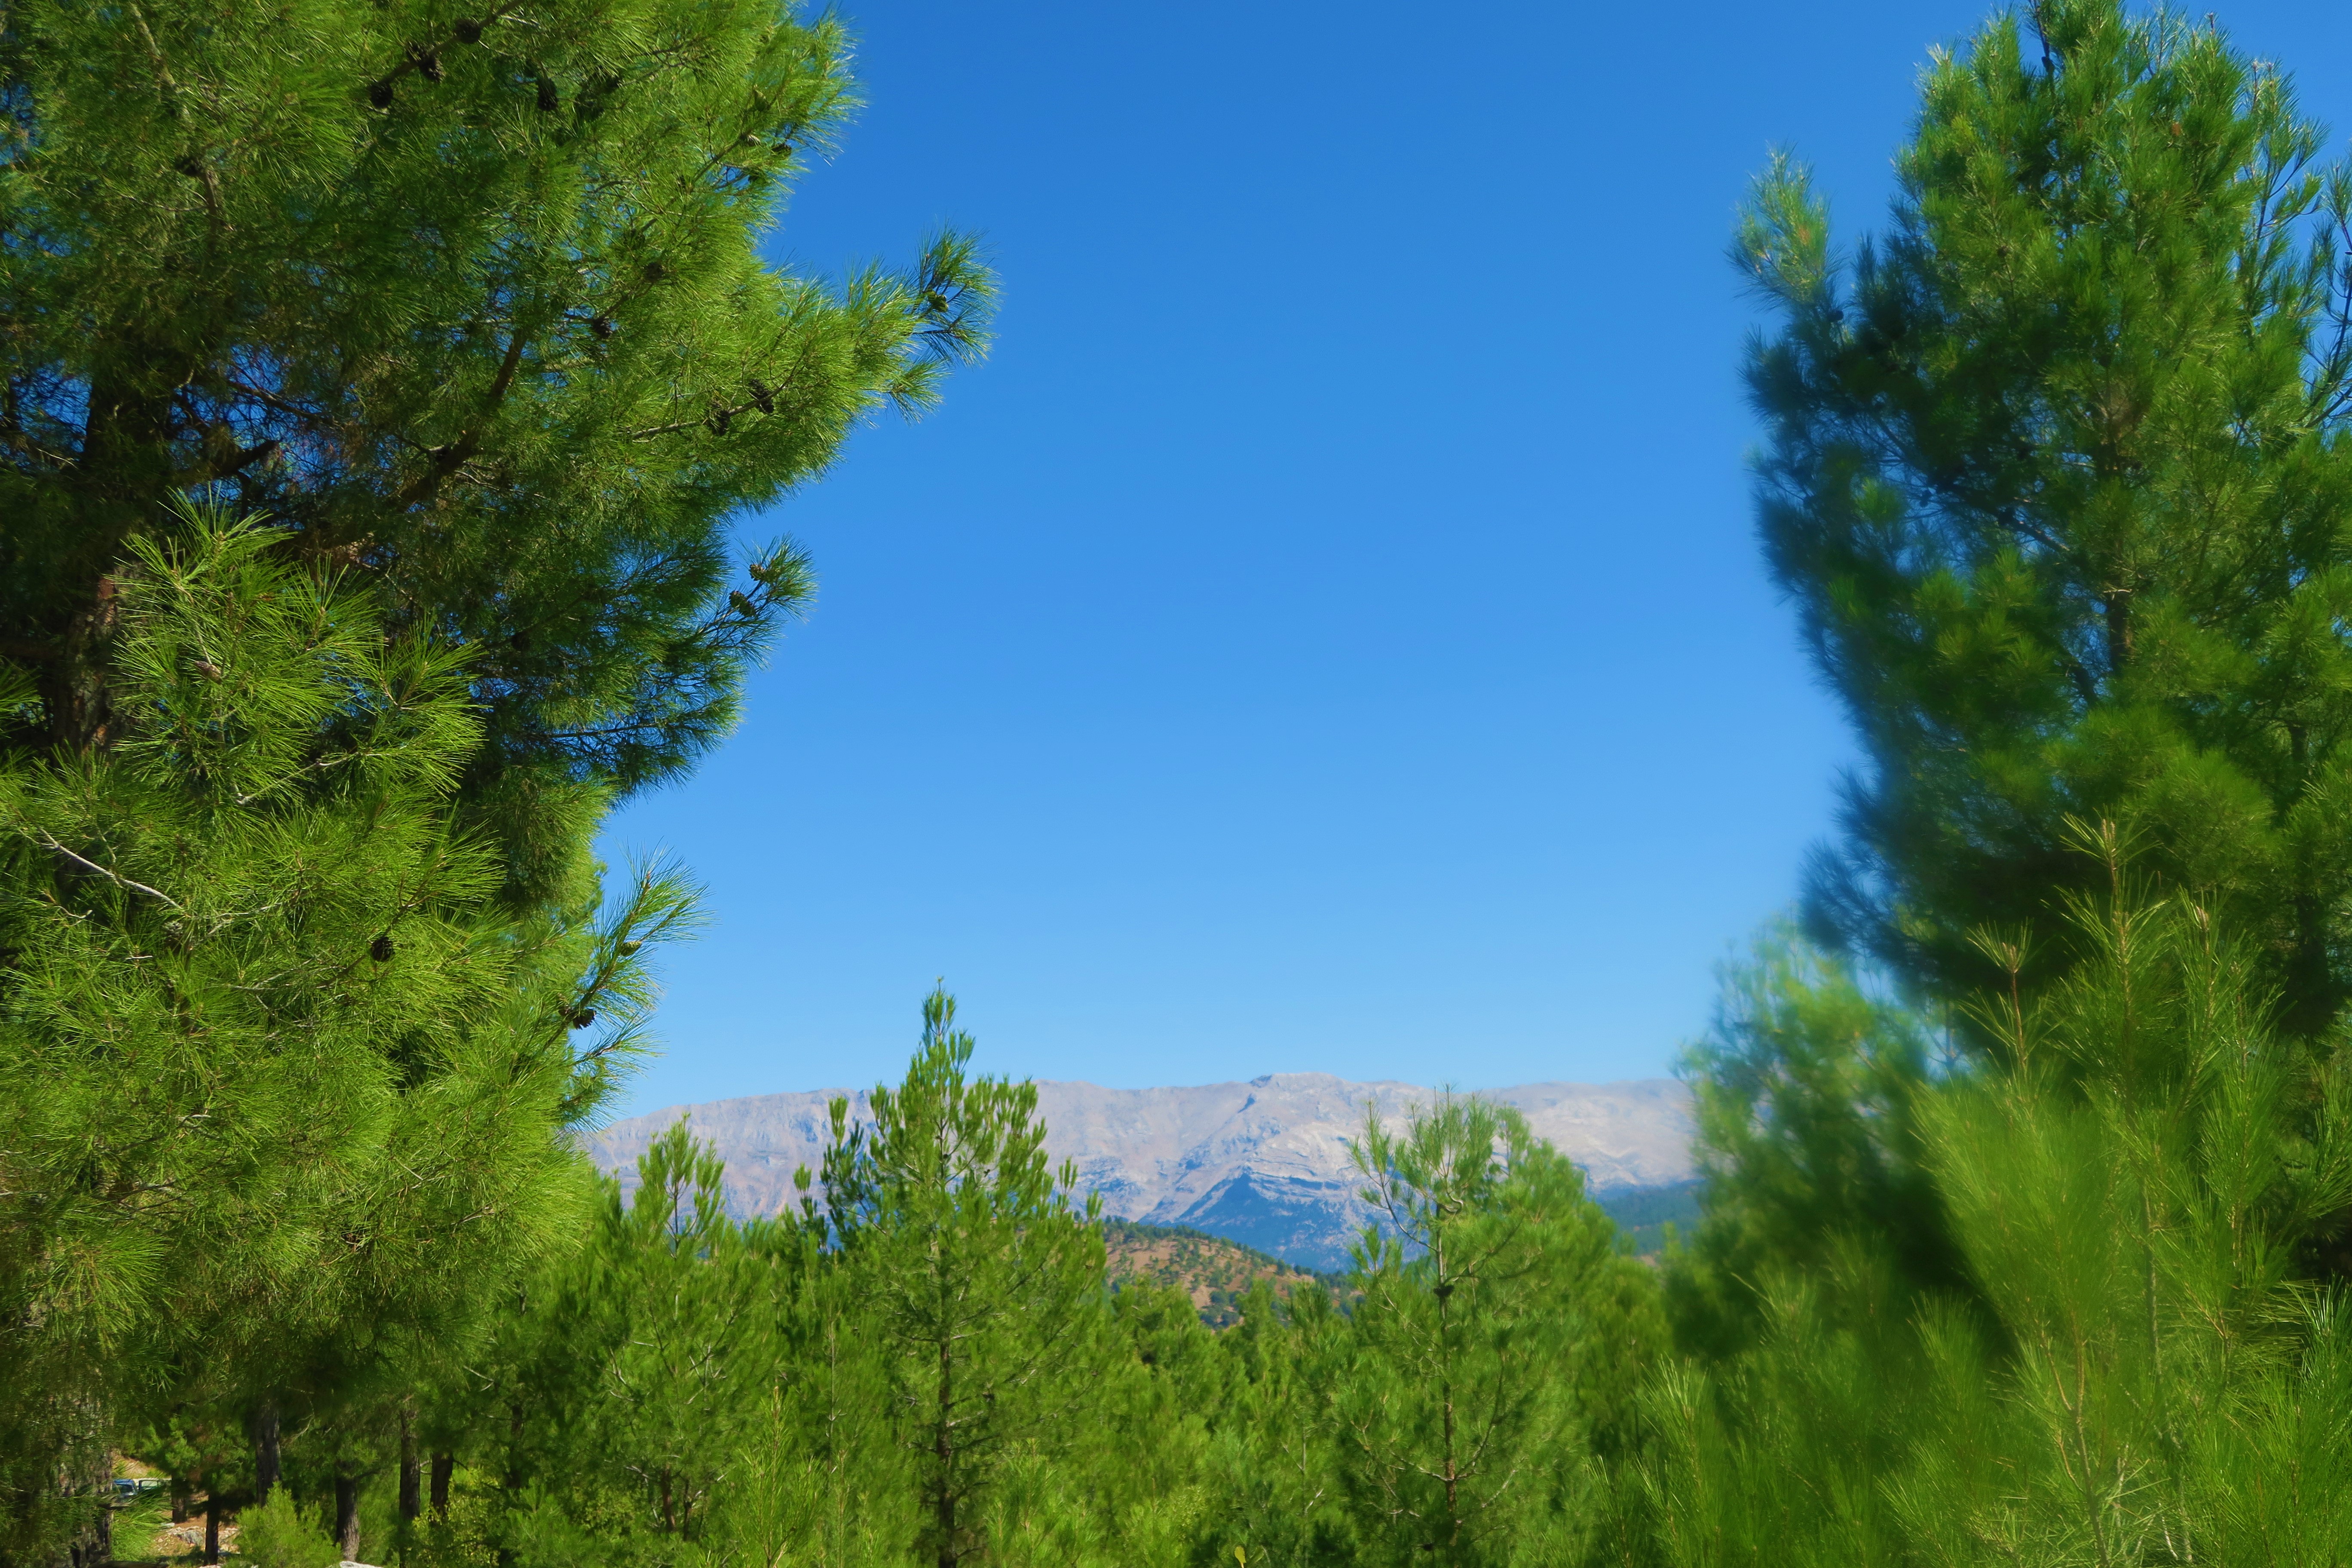
mountains, nature, green, highs, forest, tree, plant, countryside, beautiful, sky, blue, natural landscape, vegetation, daytime, natural environment, nature reserve, biome, grass, tropical and subtropical coniferous forests, wilderness, temperate broadleaf and mixed forest, cloud, leaf, woody plant, temperate coniferous forest, spring, landscape, meadow, old growth forest, branch, pine, hill, hill station, pine family, conifer, woodland, larch, sunlight, American larch, state park, land lot, evergreen, river, road, mountain, fir, valdivian temperate rain forest, national park, screenshot, spruce fir forest, grove, Northern hardwood forest, grassland